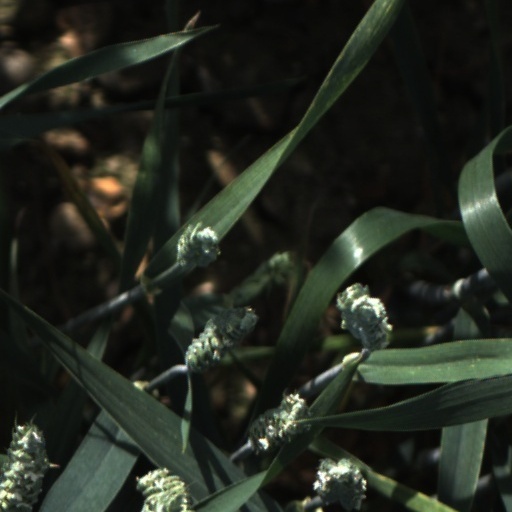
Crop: wheat